Grobian

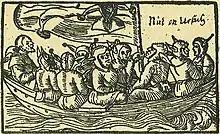
Narrenschiff

The satirist Sebastian Brant (1457–1521) conceived Saint Grobian as the patron saint of coarse manners in his famous poem "Das Narrenschiff" (1494). "Das Narrenschiff" describes the worship paid to this new saint.